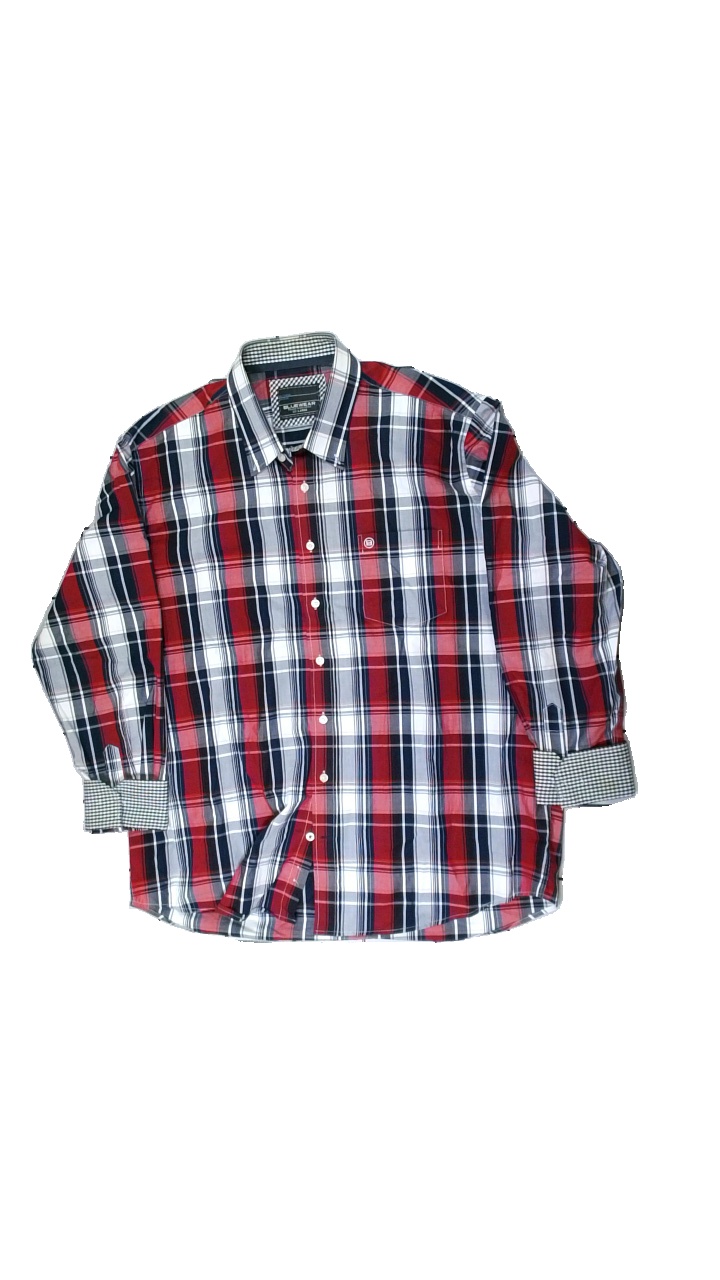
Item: Shirt (Men)
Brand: Bluewear
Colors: Red, White, Blue, Multicolor
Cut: Regular
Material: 100% cotton
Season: All
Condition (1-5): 3
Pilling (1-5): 3
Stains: Major
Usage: Export
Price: <50